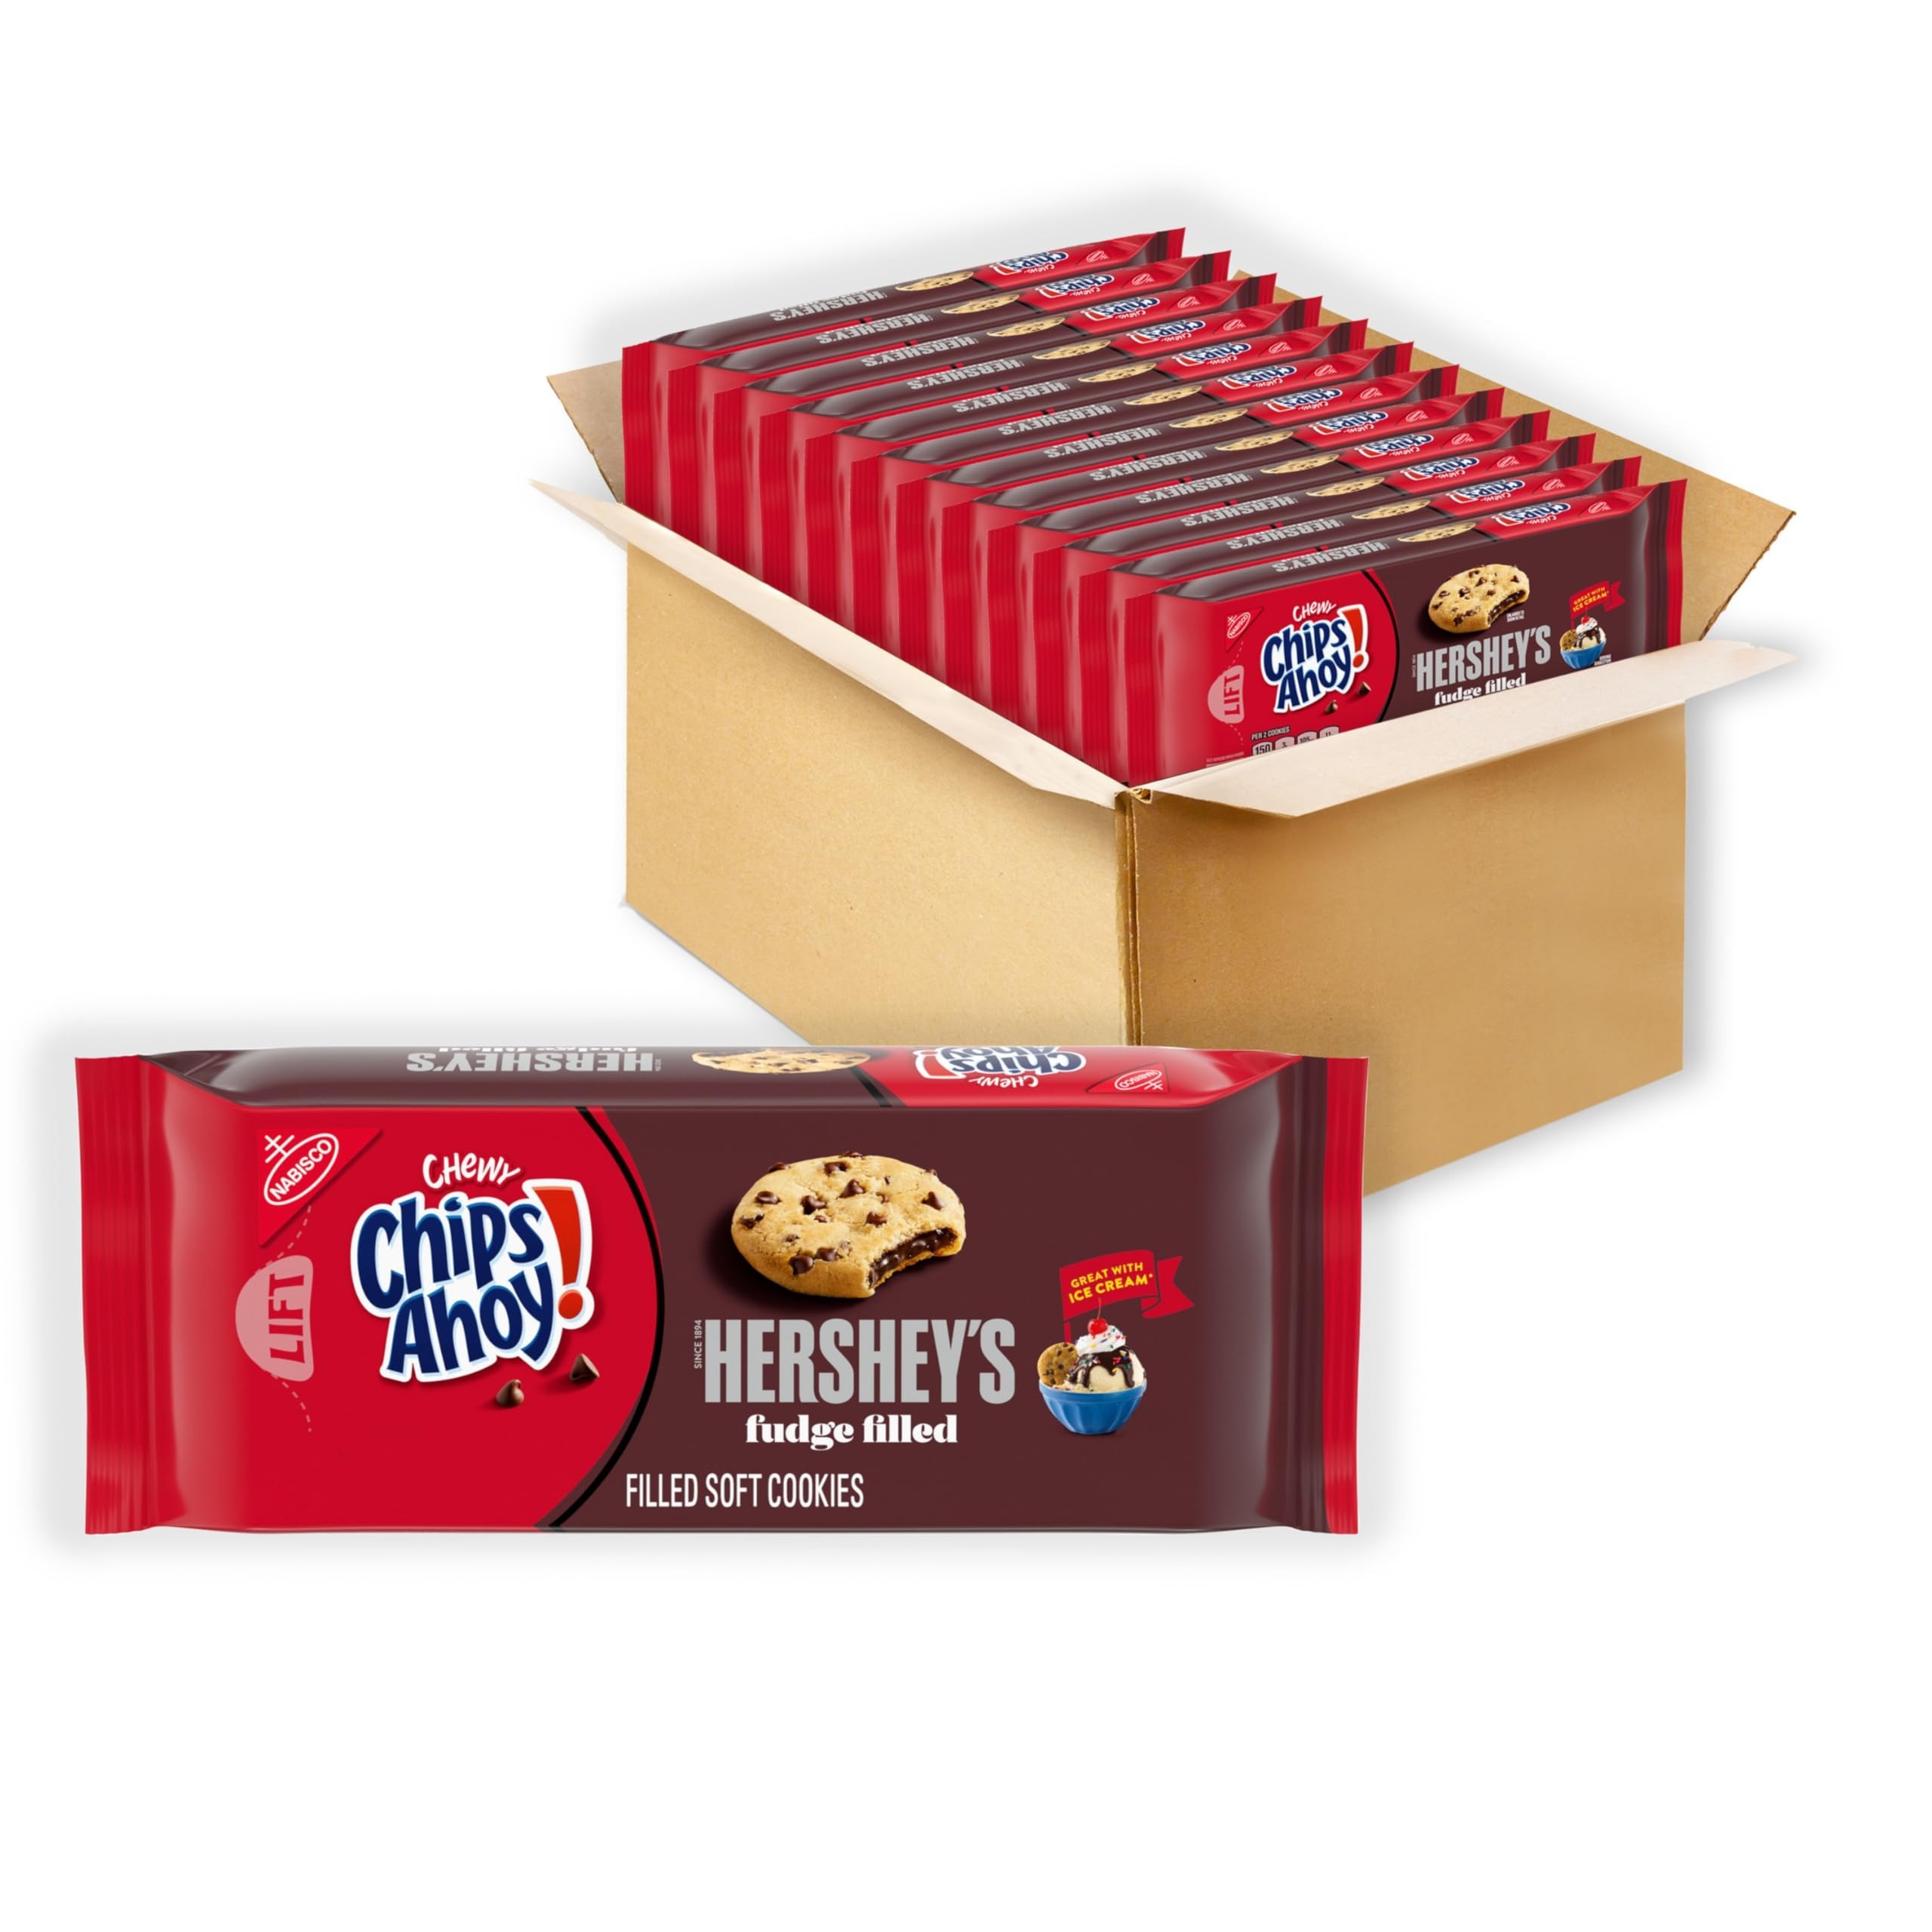
Item Name: CHIPS AHOY! Chewy Hershey's Fudge Filled Soft Cookies, 12 - 9.6 oz Packs
Bullet Point 1: Twelve 9.6 oz packages of CHIPS AHOY! Chewy Hershey's Fudge Filled Soft Cookies
Bullet Point 2: Soft chocolate chip cookies feature a delicious Hershey's chocolate fudge filling
Bullet Point 3: Soft, round cookies offer classic sweet snacking or easy party favors
Bullet Point 4: Chewy cookies have a delightful texture with chocolate in every bite
Bullet Point 5: Treat yourself to soft baked cookies as a snack or dessert
Value: 115.2
Unit: Ounce

Price: 4.38